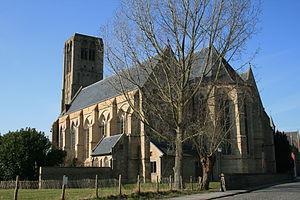
Damme (Belgique), nef et chevet de l'église Onze-Lieve-Vrouw-Hemelvaart (Notre-Dame de l'Assomption).